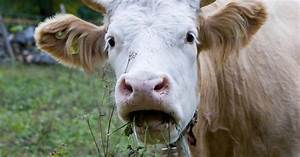
Label: mucca